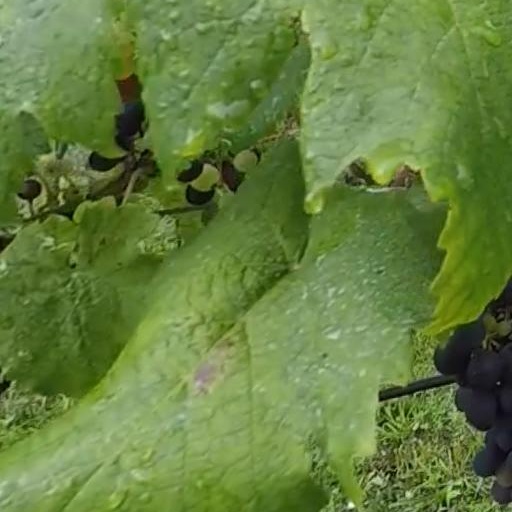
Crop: grape